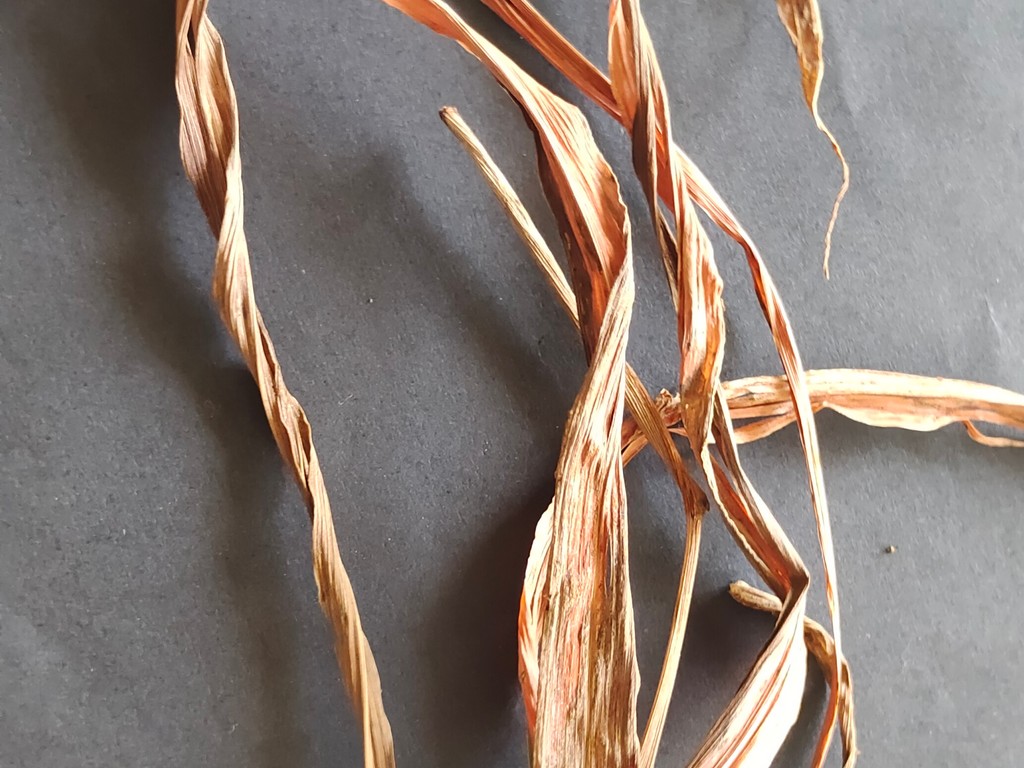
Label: Dried